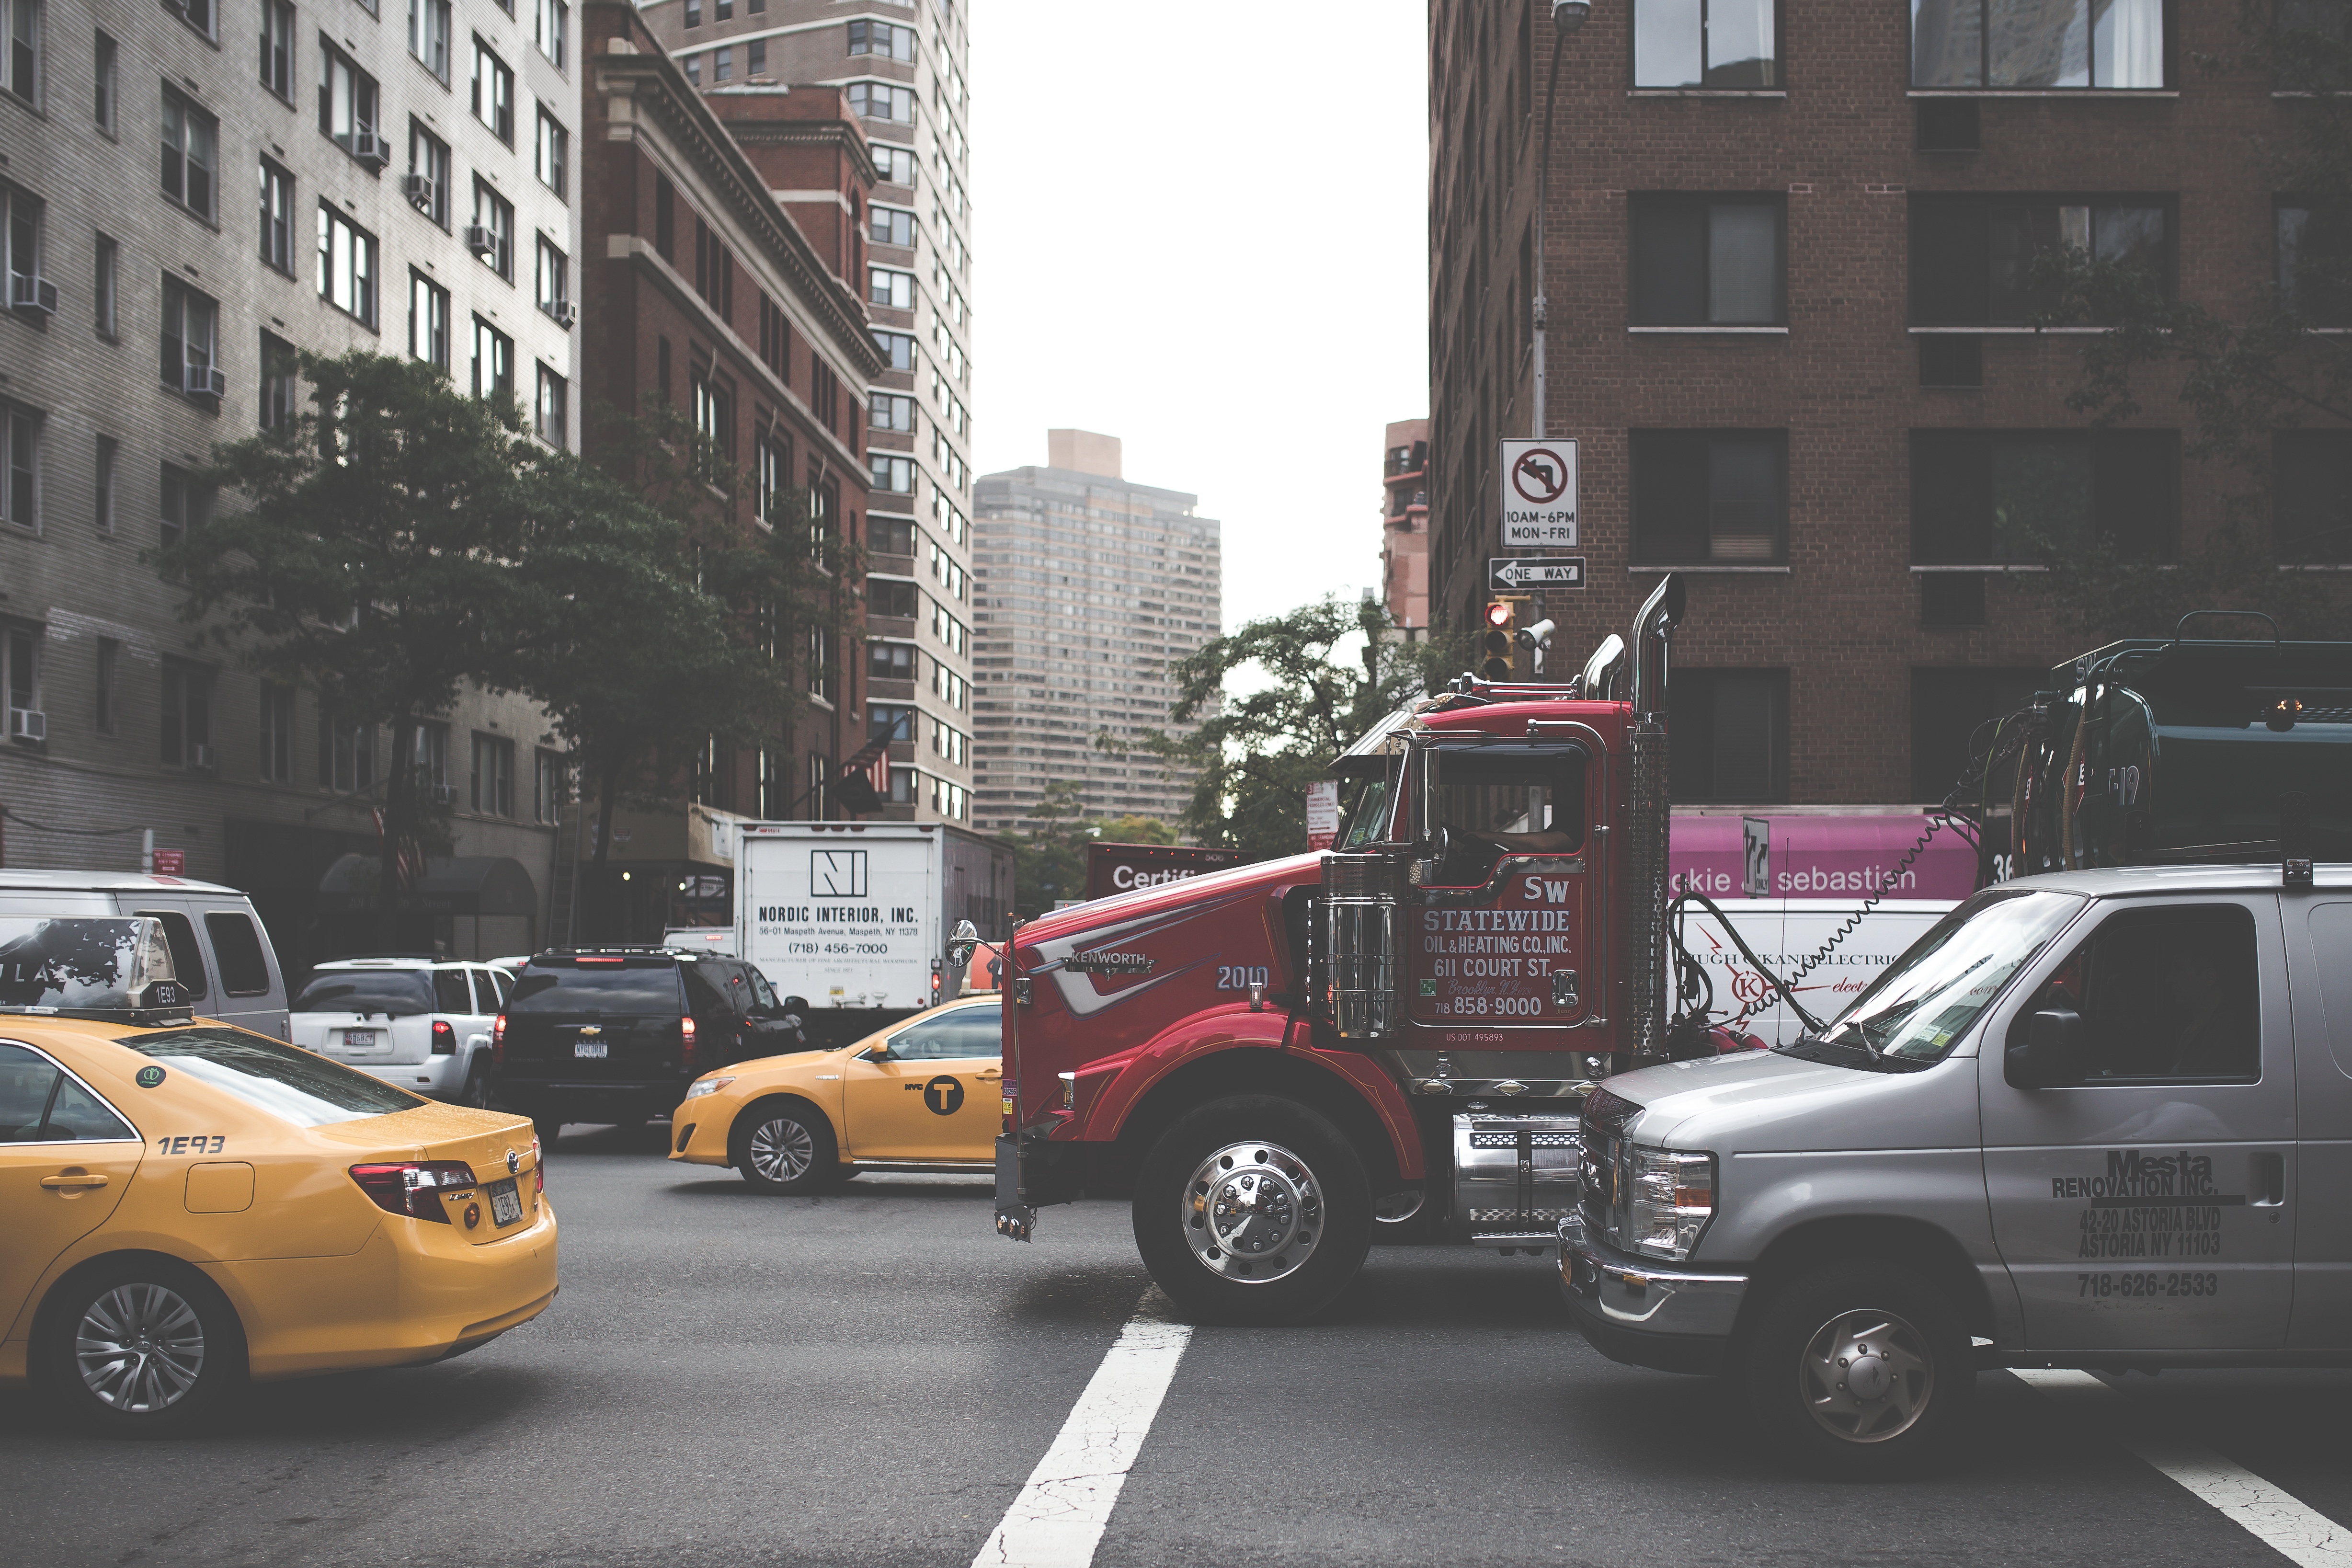
car, vehicle, automobile make